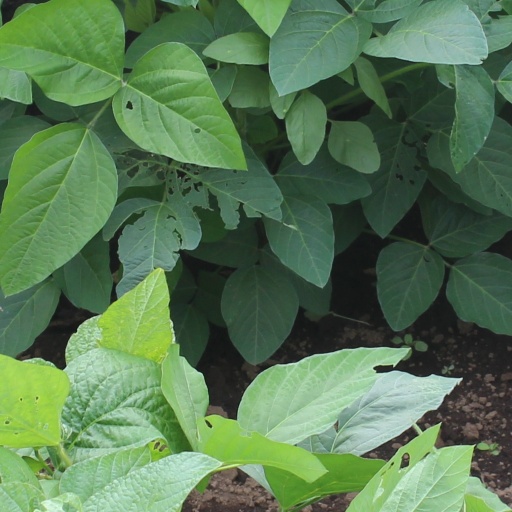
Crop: soybean